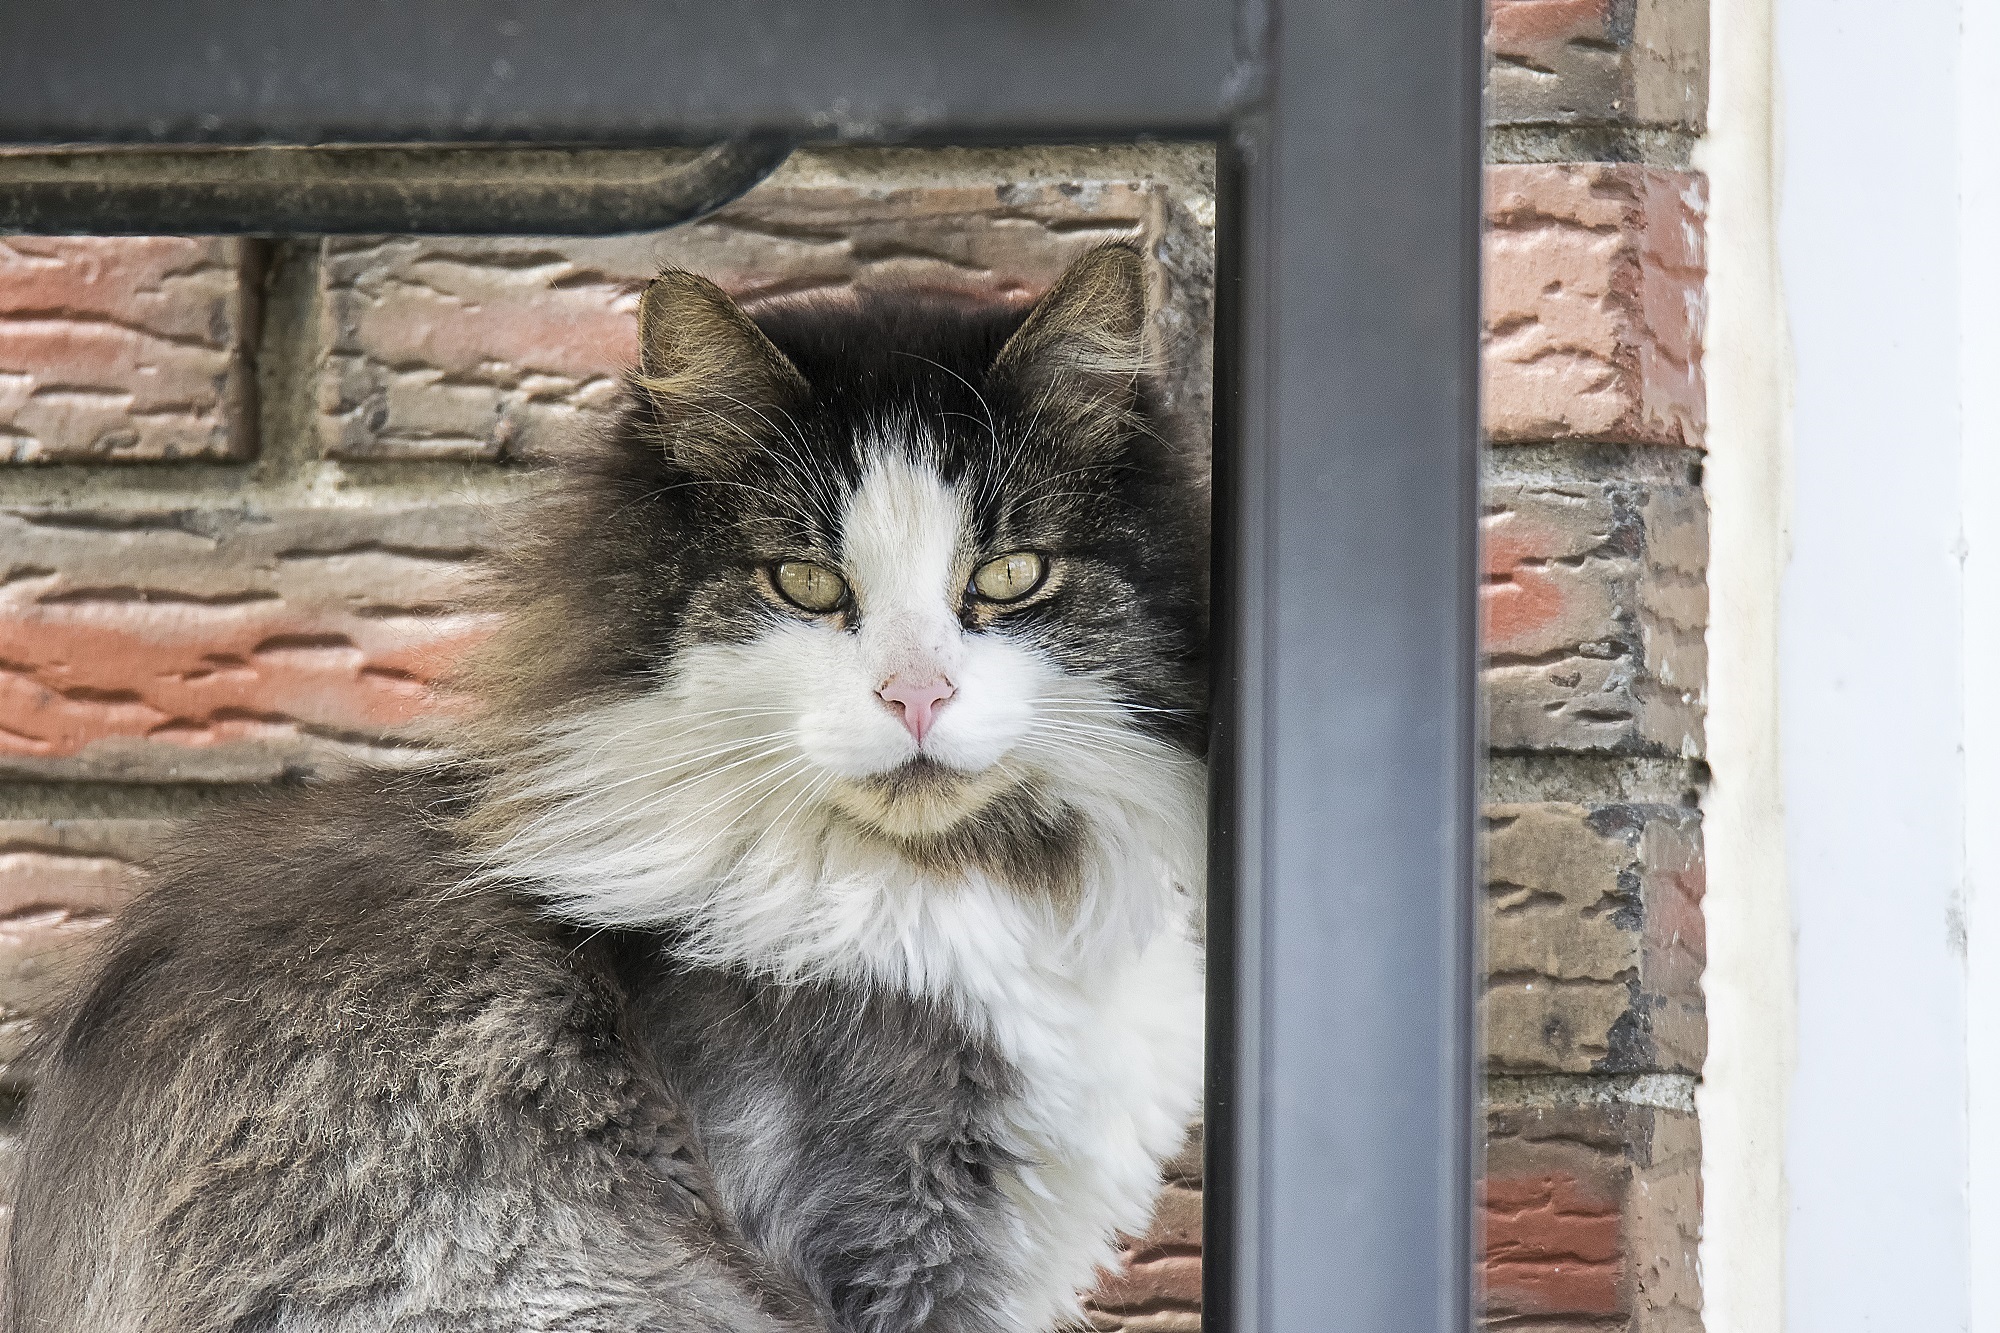
cute, looking, pet, portrait, kitten, cat, sitting, feline, tabby, mammal, close up, outdoors, eyes, whiskers, kitty, furry, head, framed, vertebrate, domestic, resting, longhair, maine coon, norwegian forest cat, european shorthair, small to medium sized cats, cat like mammal, domestic short haired cat, domestic long haired cat